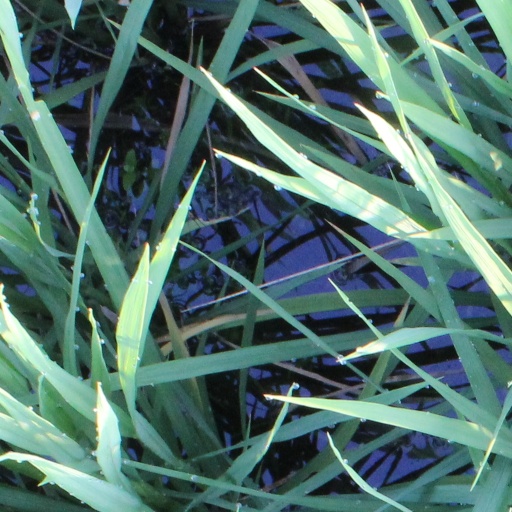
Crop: rice